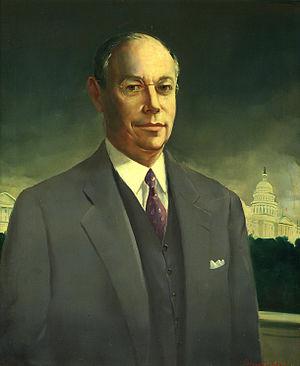
Robert Alphonso Taft, né le 8 septembre 1889 à Cincinnati et mort le 31 juillet 1953 à New York, est un homme politique américain, membre du Parti républicain, notamment sénateur de l'Ohio au Congrès des États-Unis de 1939 à 1953 et candidat aux primaires présidentielles républicaines en 1940, 1948 et 1952.